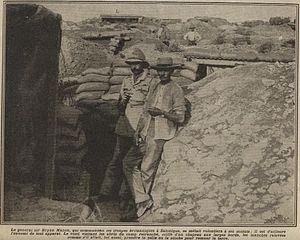
Le général Mahon visitant les lignes du camp retranché de Salonique, il aime le style décontracté (bras de manche relevé) et à prendre la température du moral de la troupe.
Bryan Mahon, né le 2 avril 1862 et décédé le 29 septembre 1930, était un général de l'armée britannique lors de la Première Guerre mondiale, et sénateur de l'État libre d'Irlande.